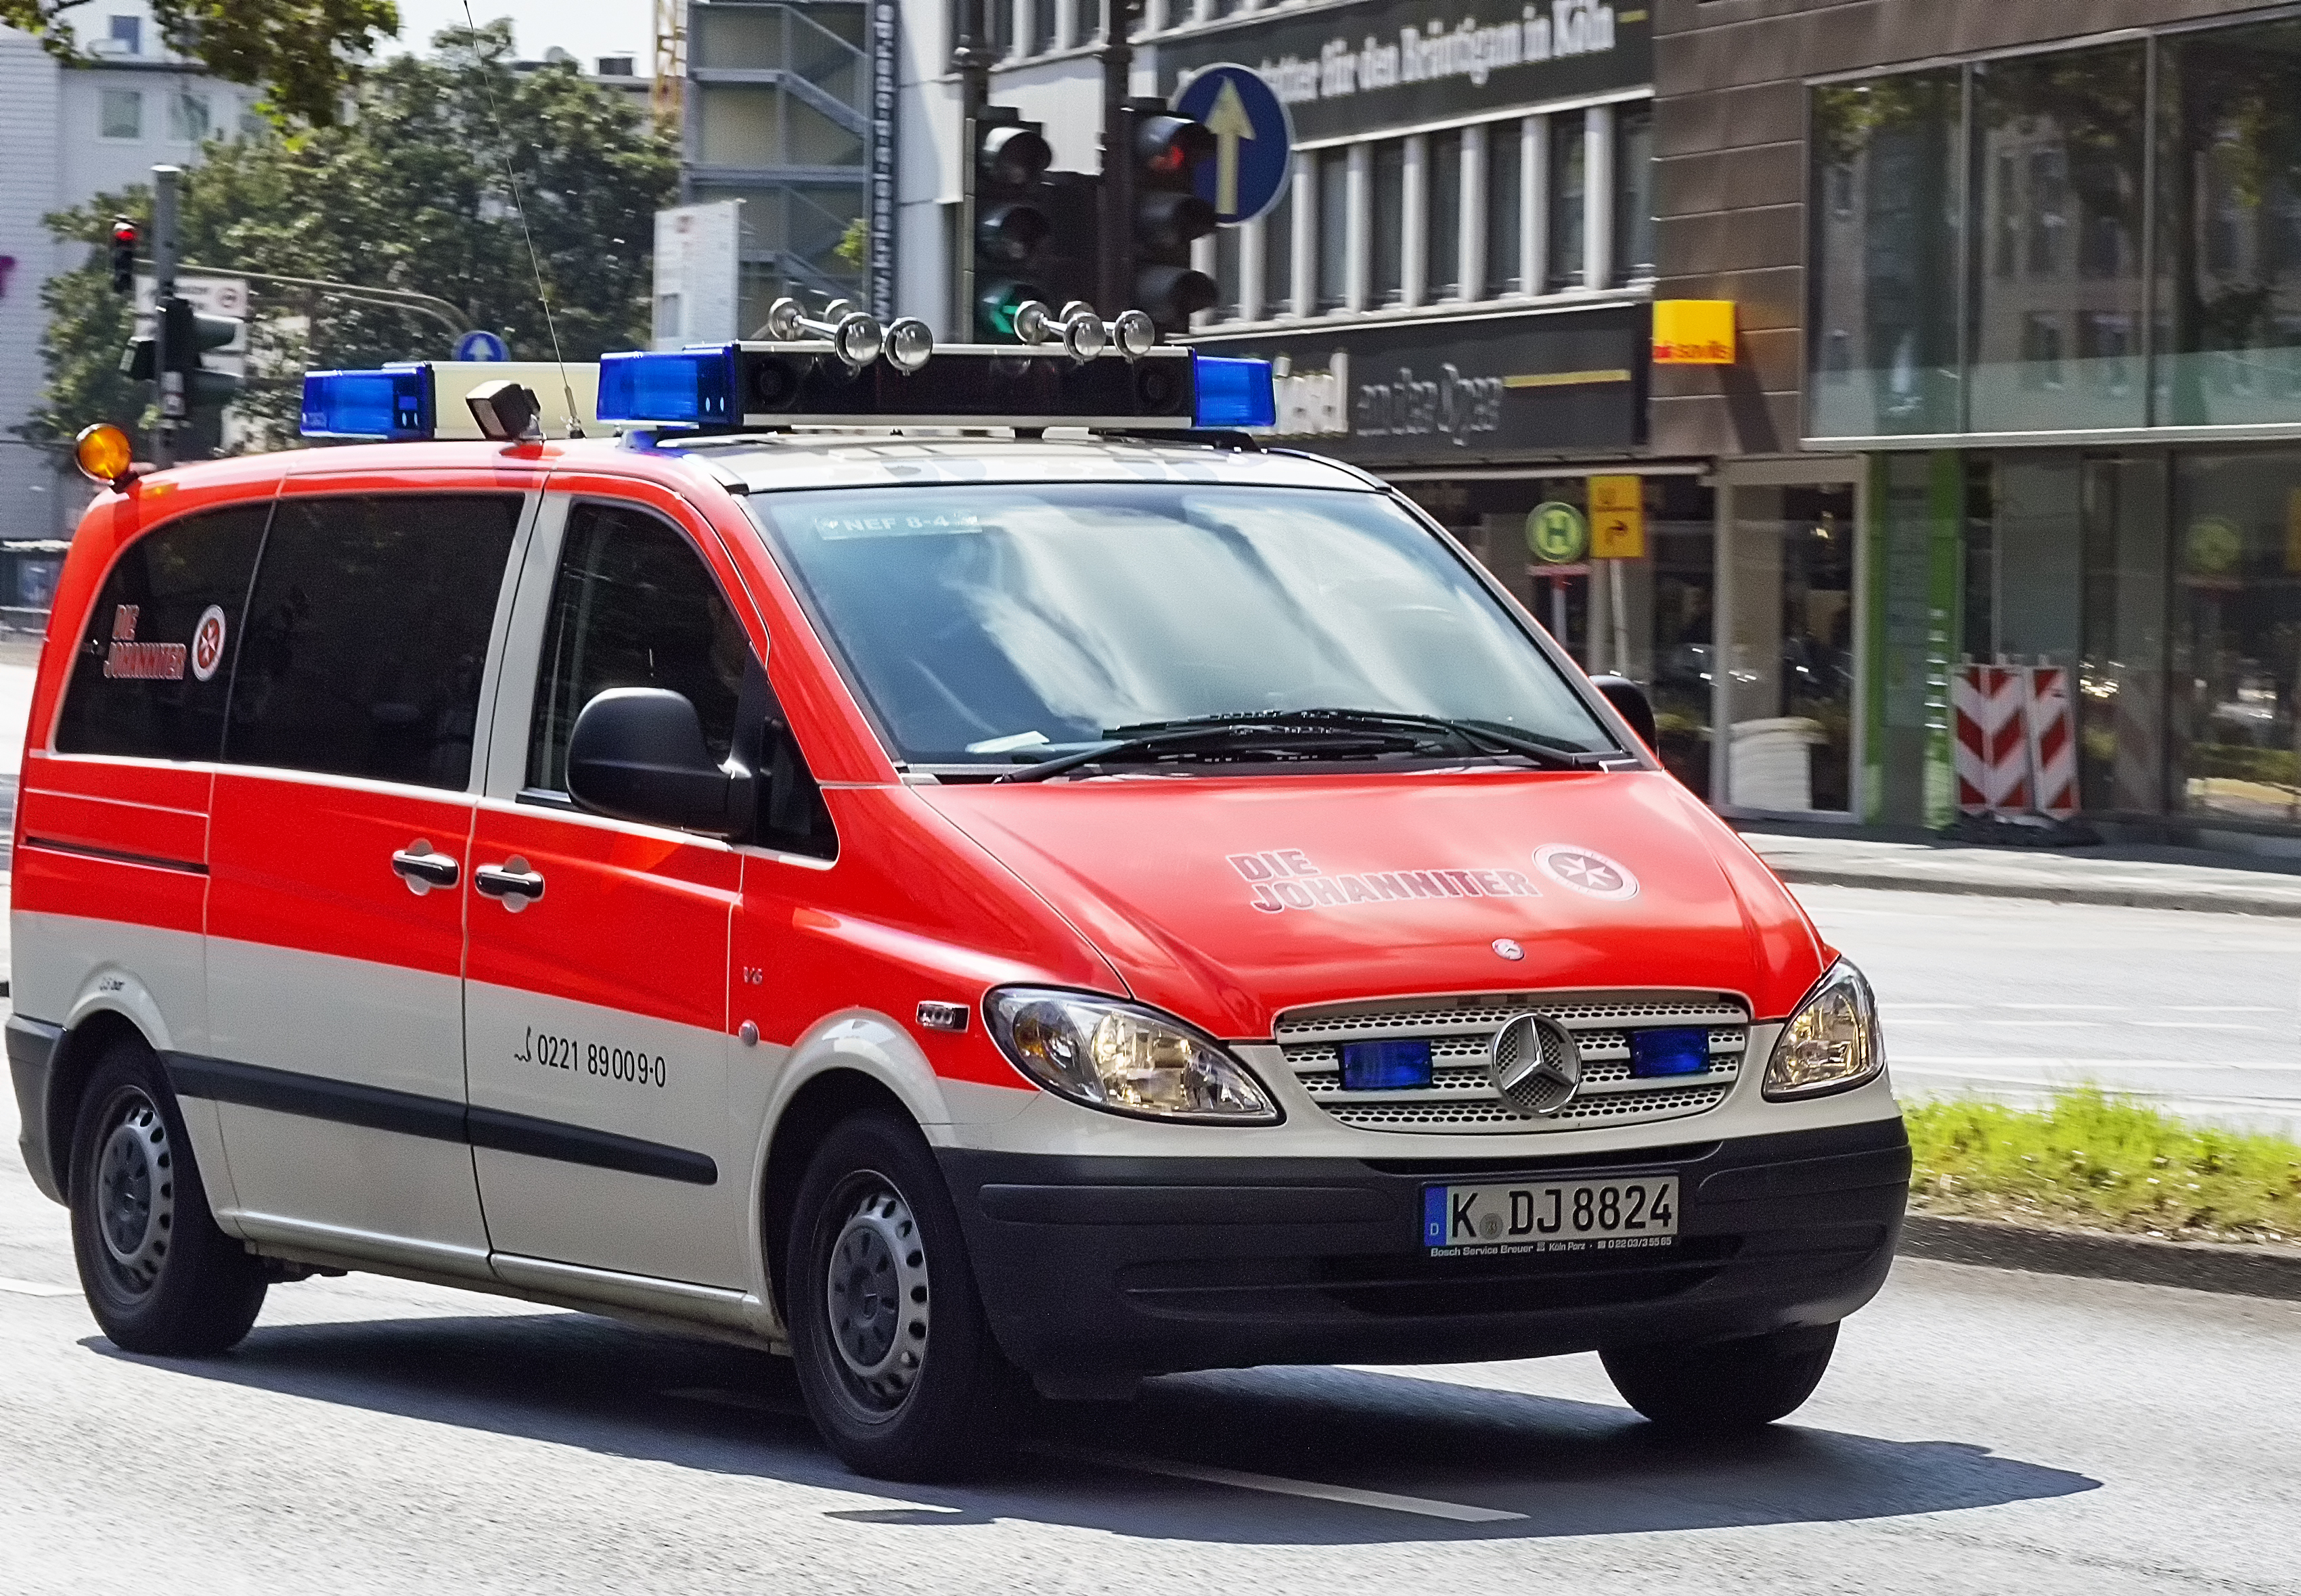
street, car, van, transport, vehicle, motor vehicle, trees, buildings, police, germany, cologne, koln, mercedes, die, mercedes benz, minibus, benz, ambulance, johanniter, police car, sport utility vehicle, automobile make, automotive exterior, luxury vehicle, vehicle registration plate, emergency vehicle, mercedes benz vito